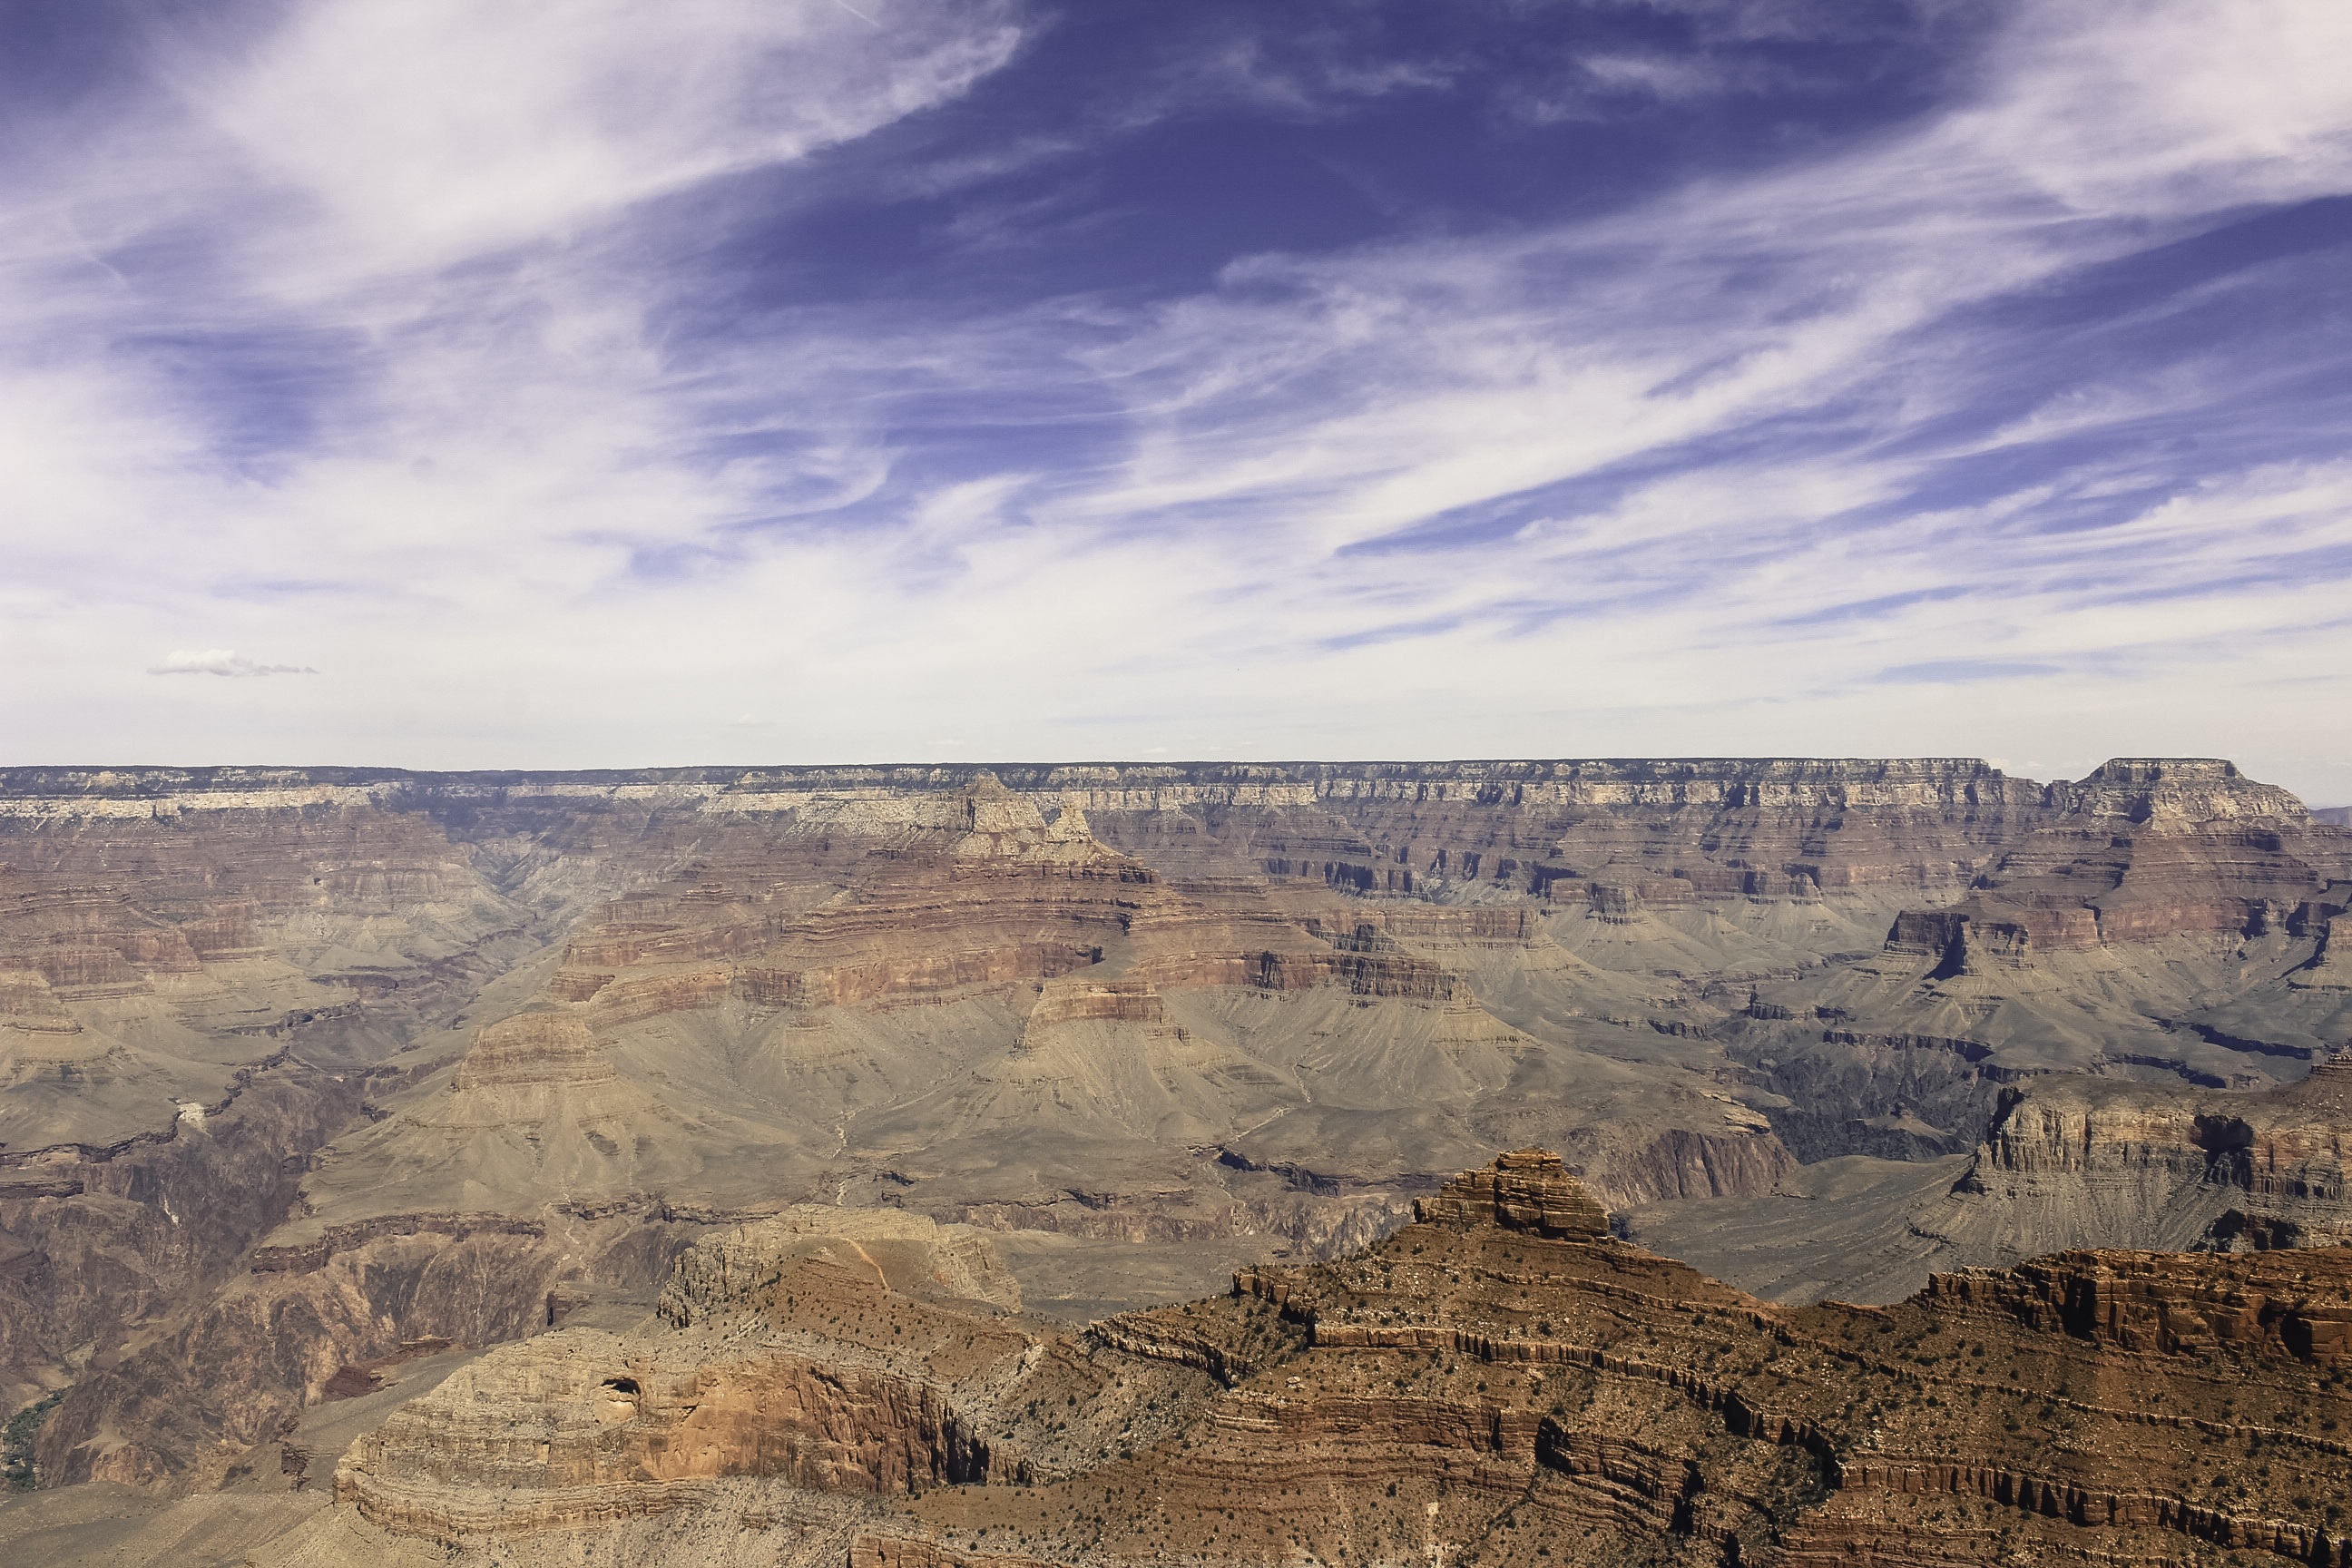
landscape, nature, rock, sky, cliff, canyon, grand canyon, terrain, united states, geology, badlands, plateau, nevada, wadi, landform, natural environment, geographical feature